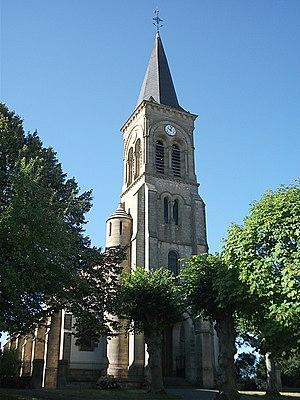
Église Saint-Barnabé de Saint-Aubin-le-Monial (Allier, Auvergne-Rhône-Alpes, France). [16689]
Saint-Aubin-le-Monial est une commune française, située dans le département de l'Allier en région Auvergne-Rhône-Alpes.